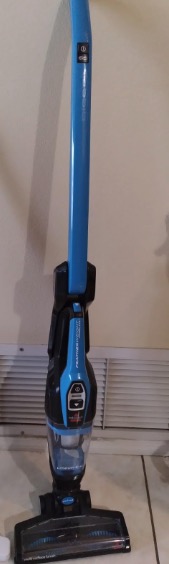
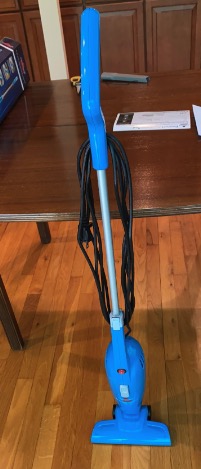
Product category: items_vacuum
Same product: no